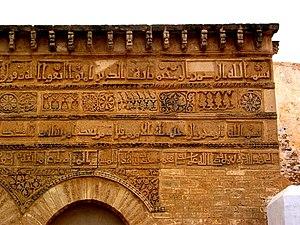
La mosquée des Trois Portes, également connue sous le nom de mosquée Ibn Khayrun, est une mosquée tunisienne située dans la médina de Kairouan.